Lacandon Jungle

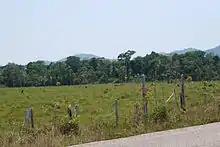
Field cut from the jungle near Frontera Corozal

There has been a large amount of deforestation in the Lacandon forest in Mexico. In 1990, a World Bank study declared that the following decade would make or break the Lacandon Selva's chances for survival as the rainforest had been "reduced to the minimum size essential for the integrity of its ecosystem". Most of the remaining primary forest is within the protected areas. Of the remaining forest, about 5% was still lost per year in the early 2000s. The clearance of the jungle had been such that a journalist claimed in 2003 that satellite photos show the Mexico-Guatemalan border where the deforestation on the Mexican side stops. As of 2019, satellite images show that the forest has shrunk by 70% over the past half century.